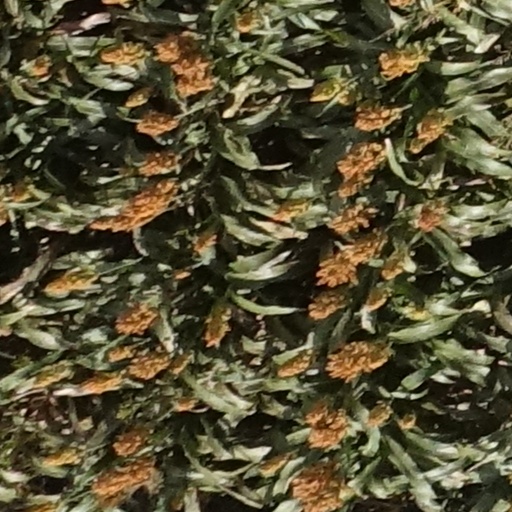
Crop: sorghum